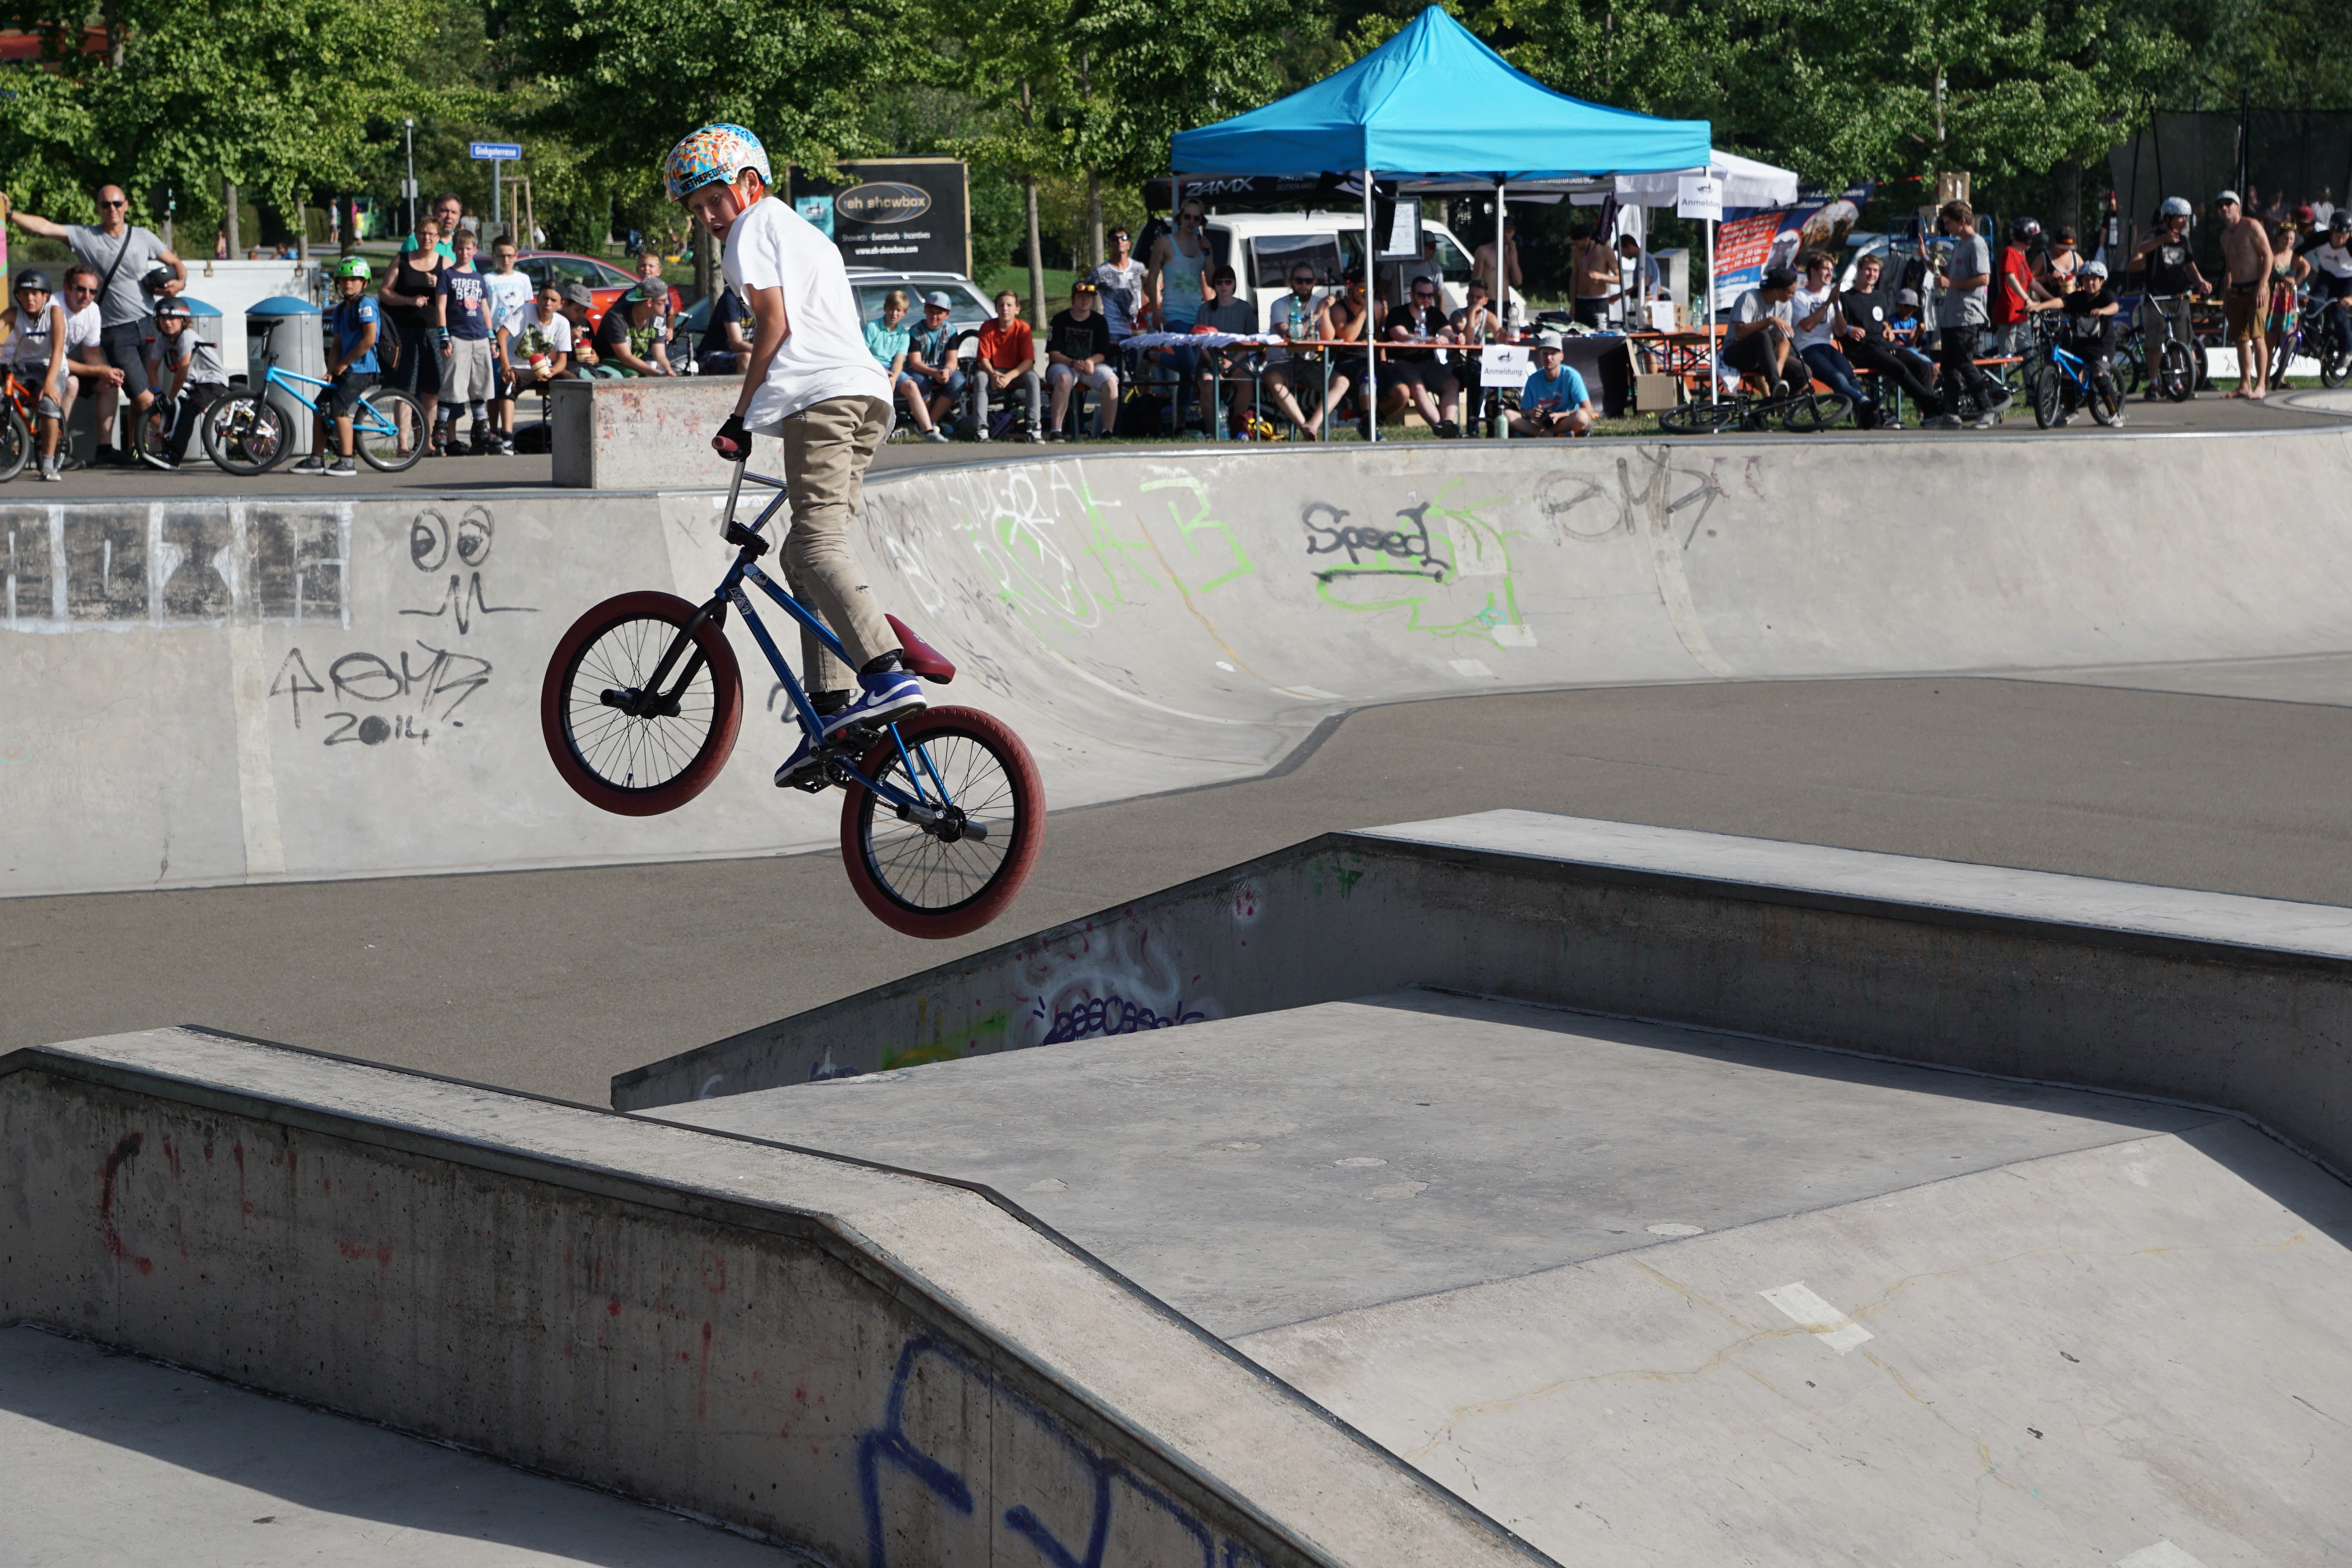
sport, wheel, boy, bike, vehicle, drive, extreme sport, cycle, bmx, competition, sports, germany, championship, two wheeled vehicle, extremely, tuttlingen, cycle sport, bicycle motocross, bmx bike, freestyle bmx, bmx racing